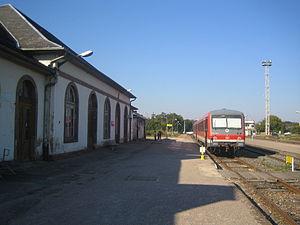
Le Bienwaldbahn est une ligne de chemin de fer essentiellement allemande, reliant la ville de Wörth am Rhein à la ville française frontalière de Lauterbourg.